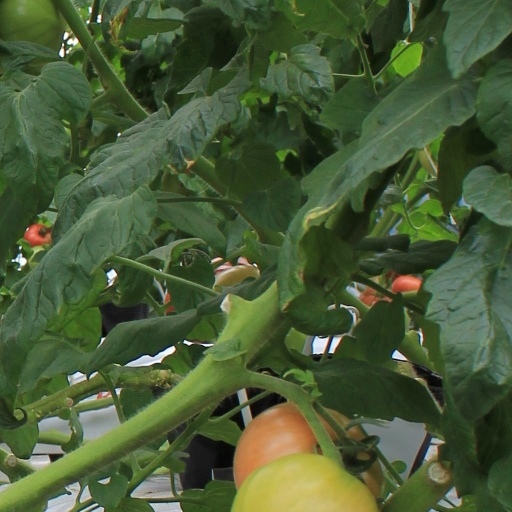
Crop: tomato